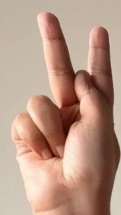
ASL sign: K